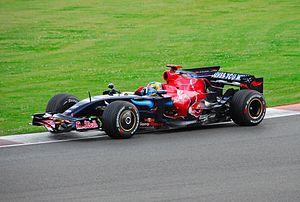
Sébastien Olivier Bourdais, né le 28 février 1979 au Mans, est un pilote automobile français. Après avoir remporté à quatre reprises le championnat du monde de Champ Car avec l'équipe Newman/Haas Racing, il a évolué en 2008 et 2009 dans le championnat du monde de Formule 1 au sein de la Scuderia Toro Rosso.